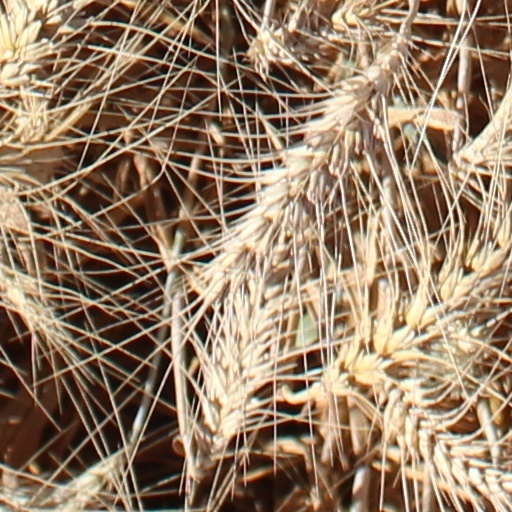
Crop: wheat